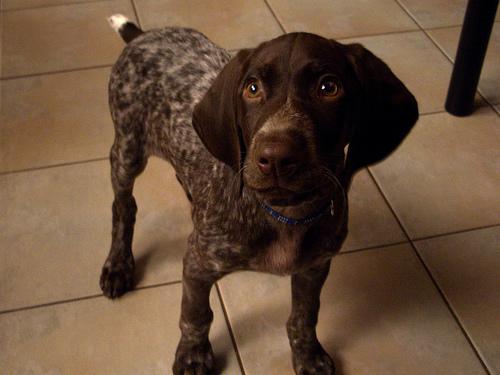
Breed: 211-n000059-German_short_haired_pointer